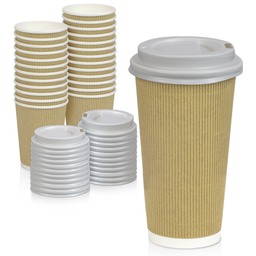
Label: paper